Fukushima Daiichi Nuclear Power Plant

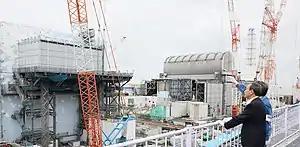
Prime Minister Yoshihide Suga inspected the Daiichi Nuclear Power Plant on September 26, 2020.

The reactors On August 1, 2013, the Japanese Industry Minister Toshimitsu Motegi approved the creation of a structure to develop the technologies and processes necessary to dismantle the four reactors damaged in the Fukushima accident.